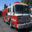
Label: truck